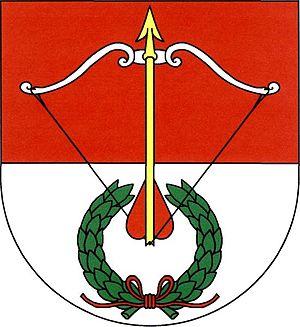
Lukov est une commune du district de Teplice, dans la région d'Ústí nad Labem, en Tchéquie. Sa population s'élevait à 122 habitants en 2018.